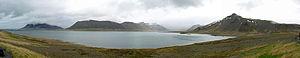
Le Kolgrafafjörður est un fjord d'Islande situé sur la péninsule de Snæfellsnes à l'ouest du pays et ouvert sur le Breiðafjörður.